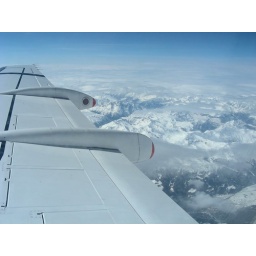
Flying over mountains is one of the times when I love to have a window seat.